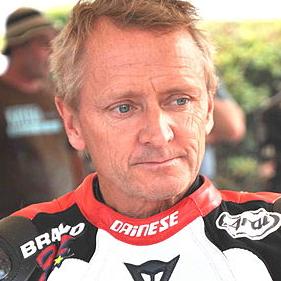
Age: 45